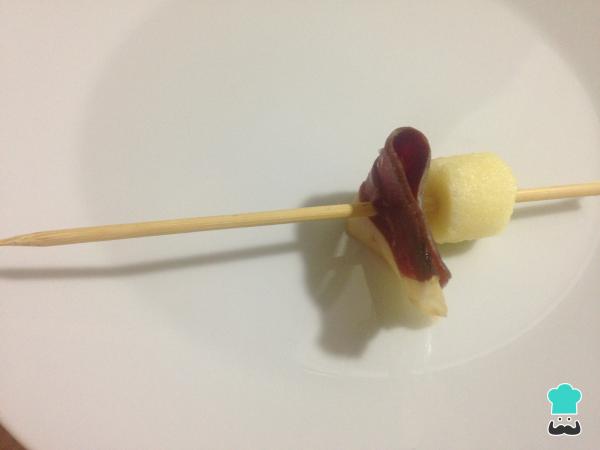
Montamos las brochetas: empezamos trinchando un trozo de manzana, incluimos el jamón, otro trozo de pera y otra loncha de jamón de pato.